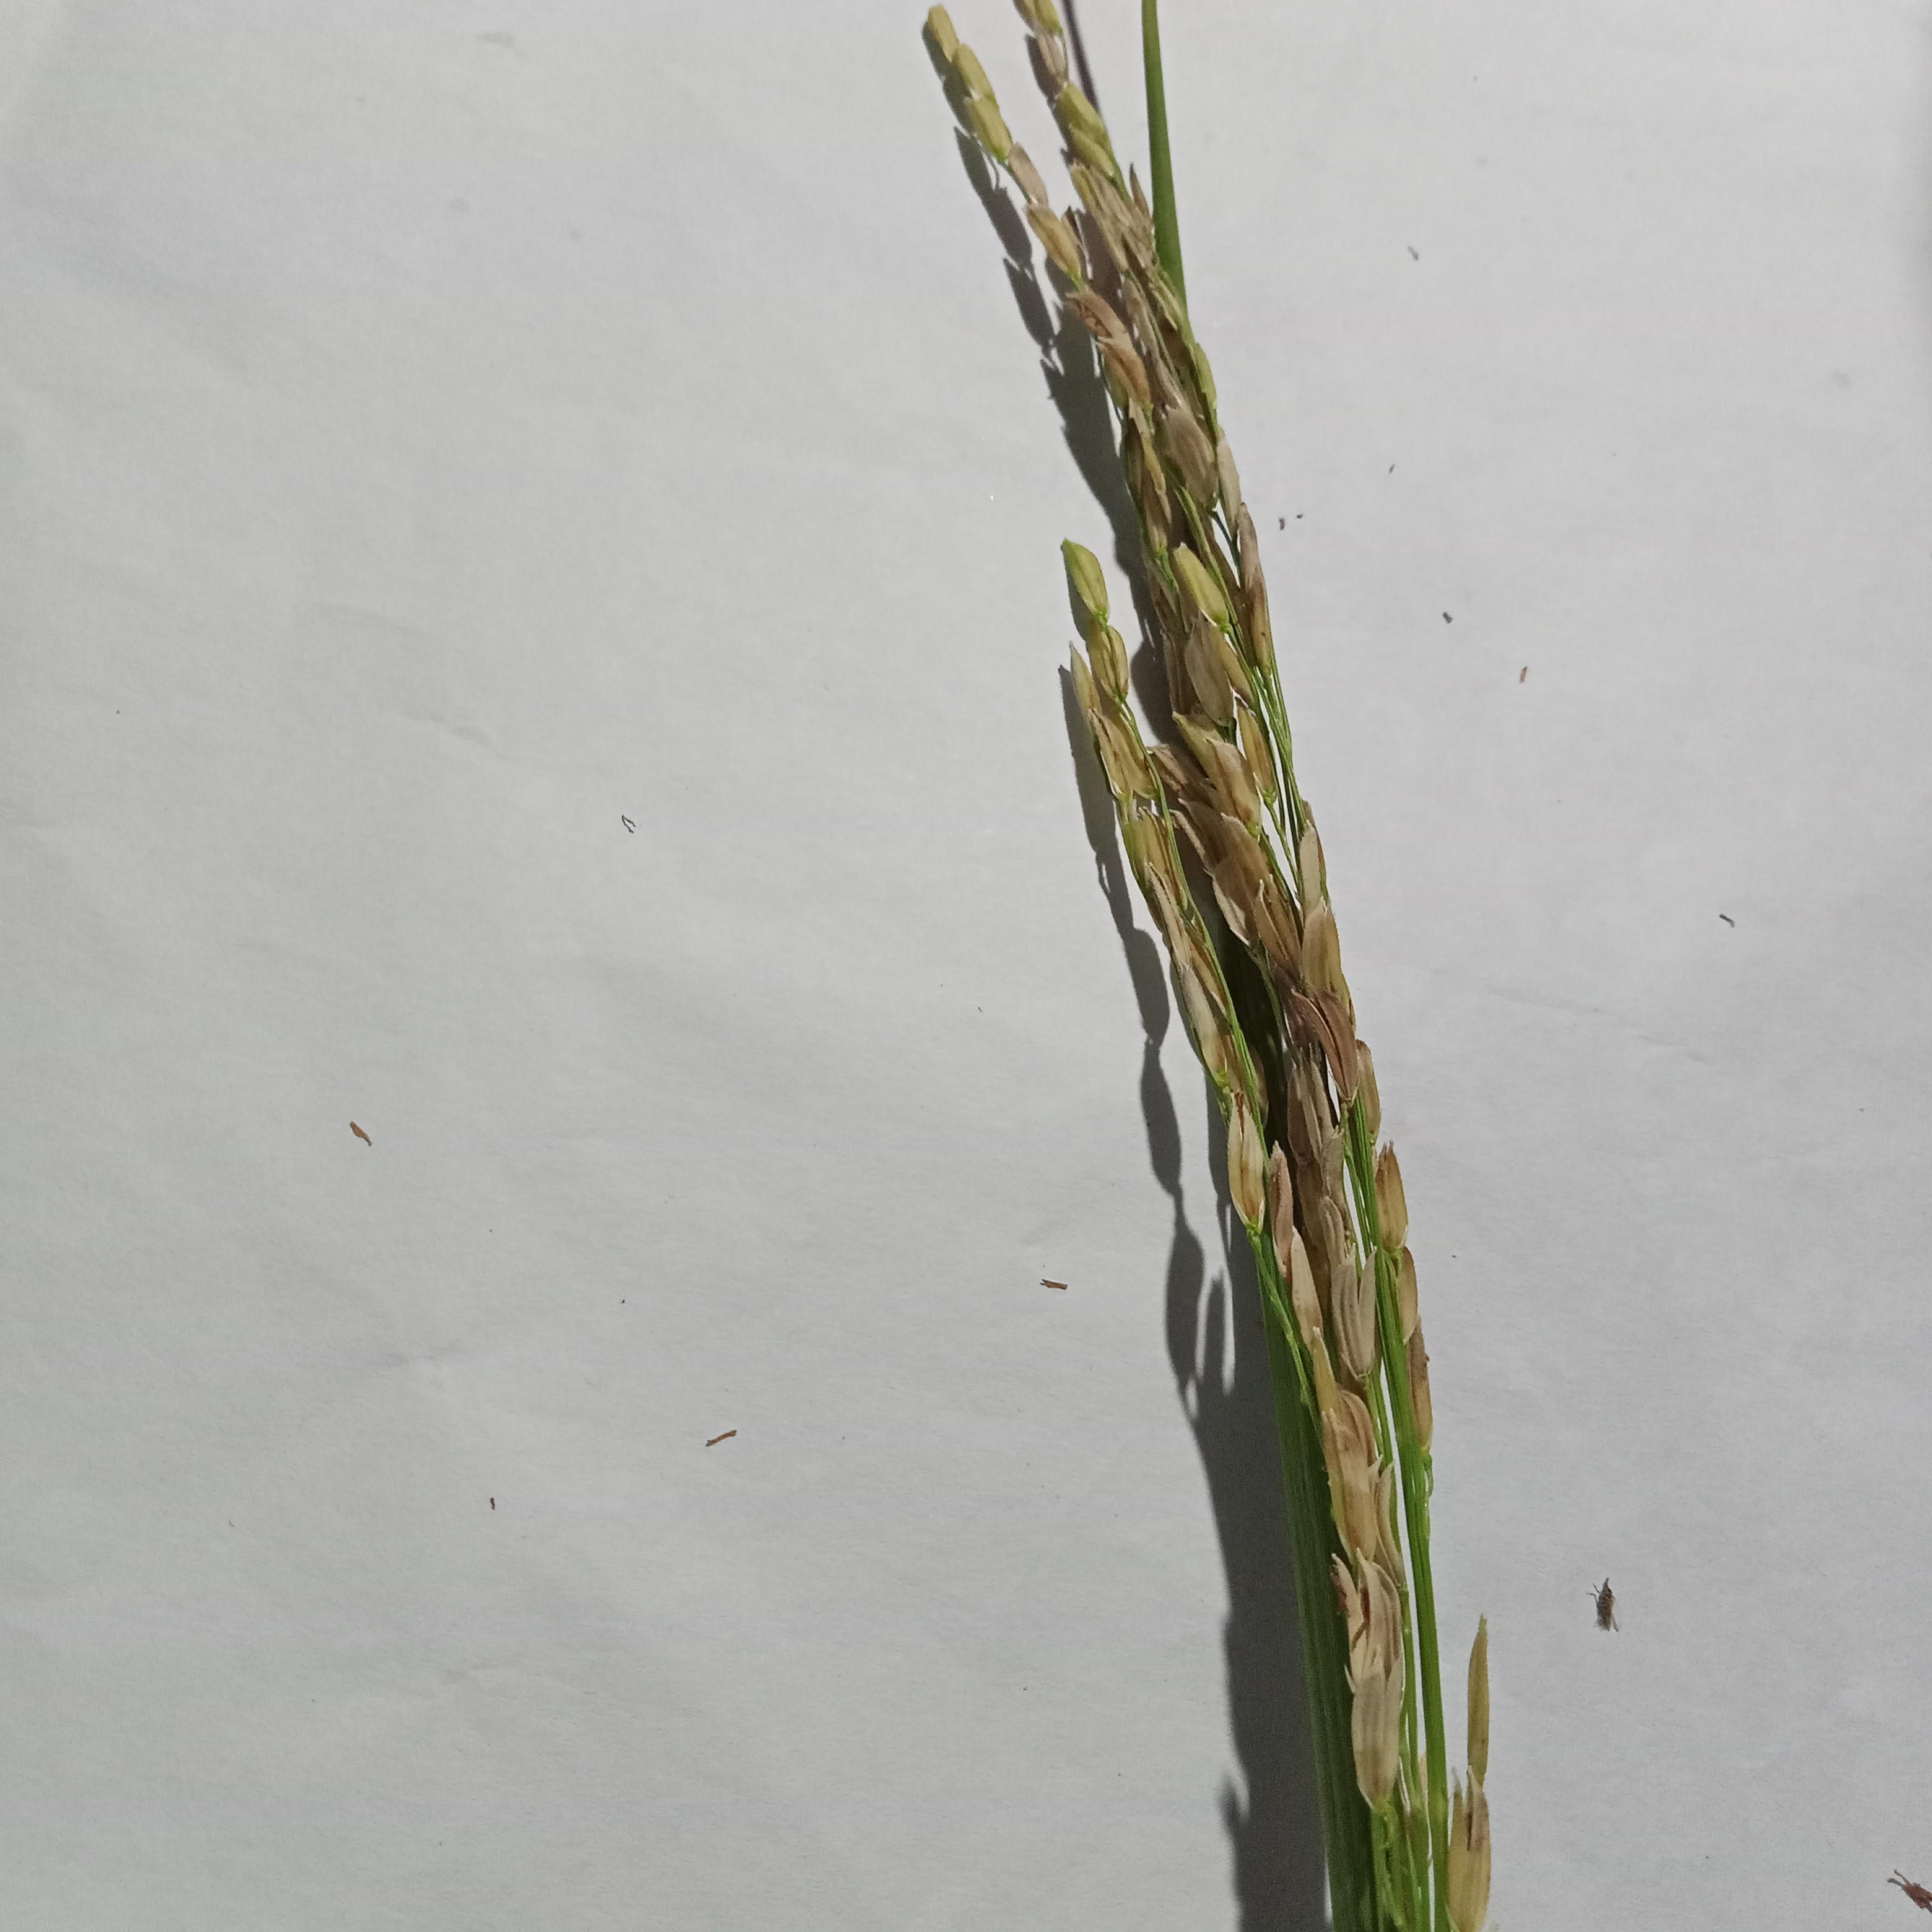
Label: Rice___Neck_Blast